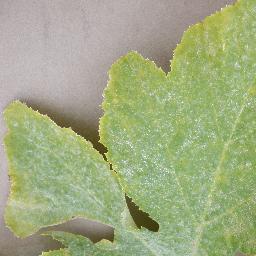
Label: Squash___Powdery_mildew